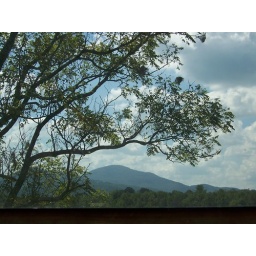
view out the window over our bed